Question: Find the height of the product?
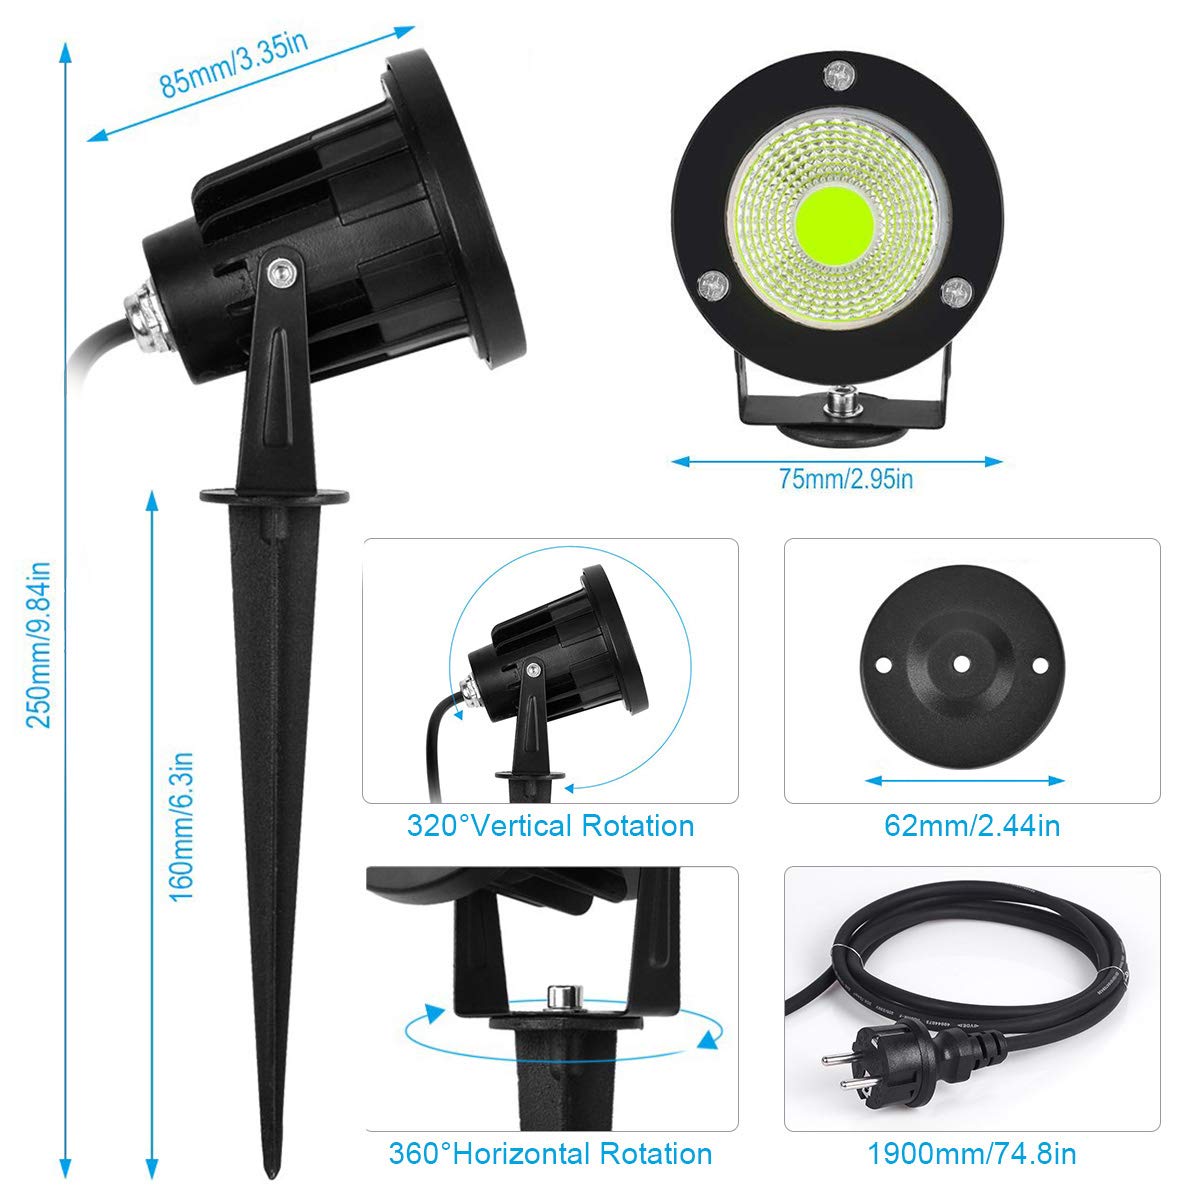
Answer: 250.0 millimetre